Iran–United States relations during the George W. Bush administration

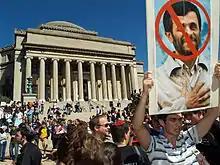
Columbia University students protesting against the university's decision to invite Mahmoud Ahmadinejad to the university campus

In August 2005, Mahmoud Ahmadinejad became Iran's president. On 8 May 2006, he sent a personal letter to President Bush to propose "new ways" to end Iran's nuclear dispute. US Secretary of State Condoleezza Rice and National Security Adviser Stephen Hadley dismissed it as a negotiating ploy and publicity stunt that did not address American concerns about Iran's nuclear program. Ahmadinejad later said that "the letter was an invitation to monotheism and justice".